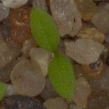
Label: common_chickweed